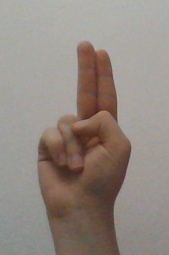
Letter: taa